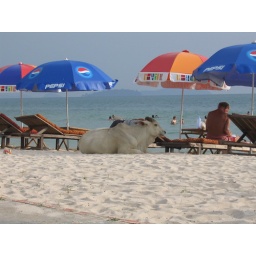
A cow soaking some sun in on the beach